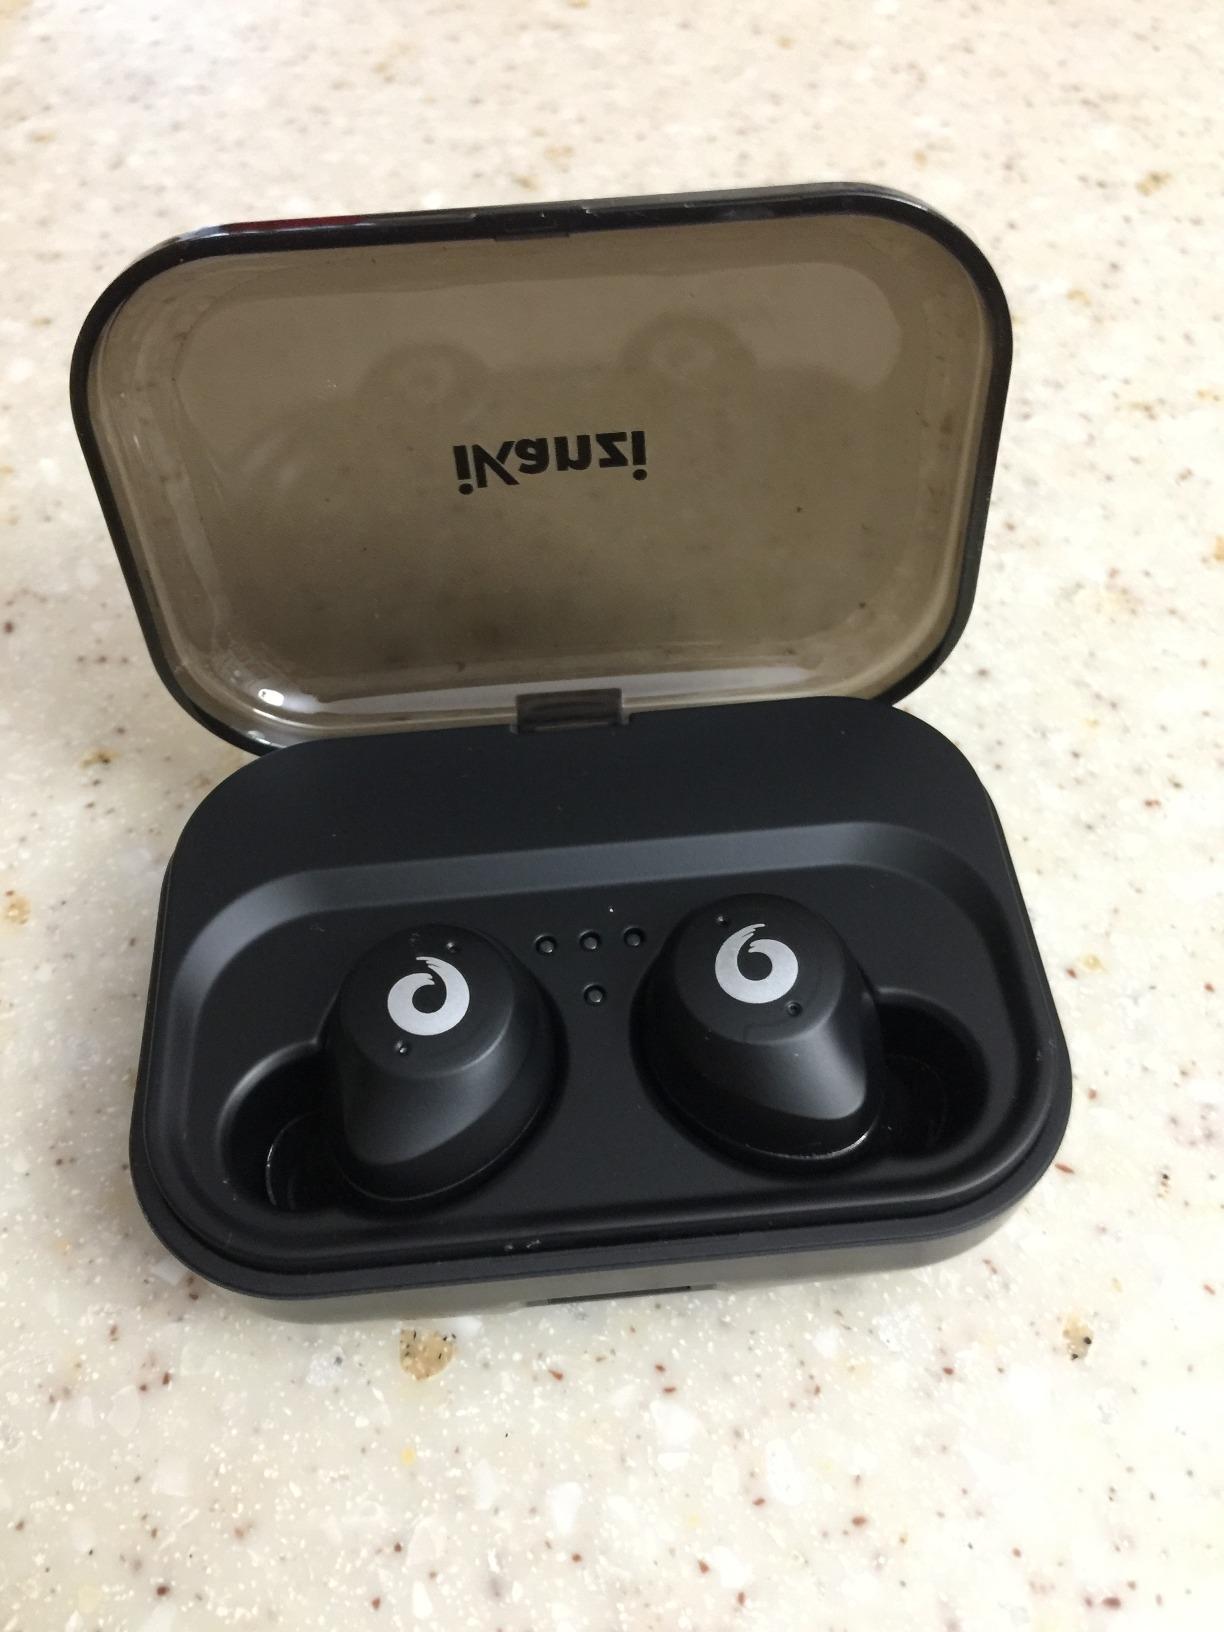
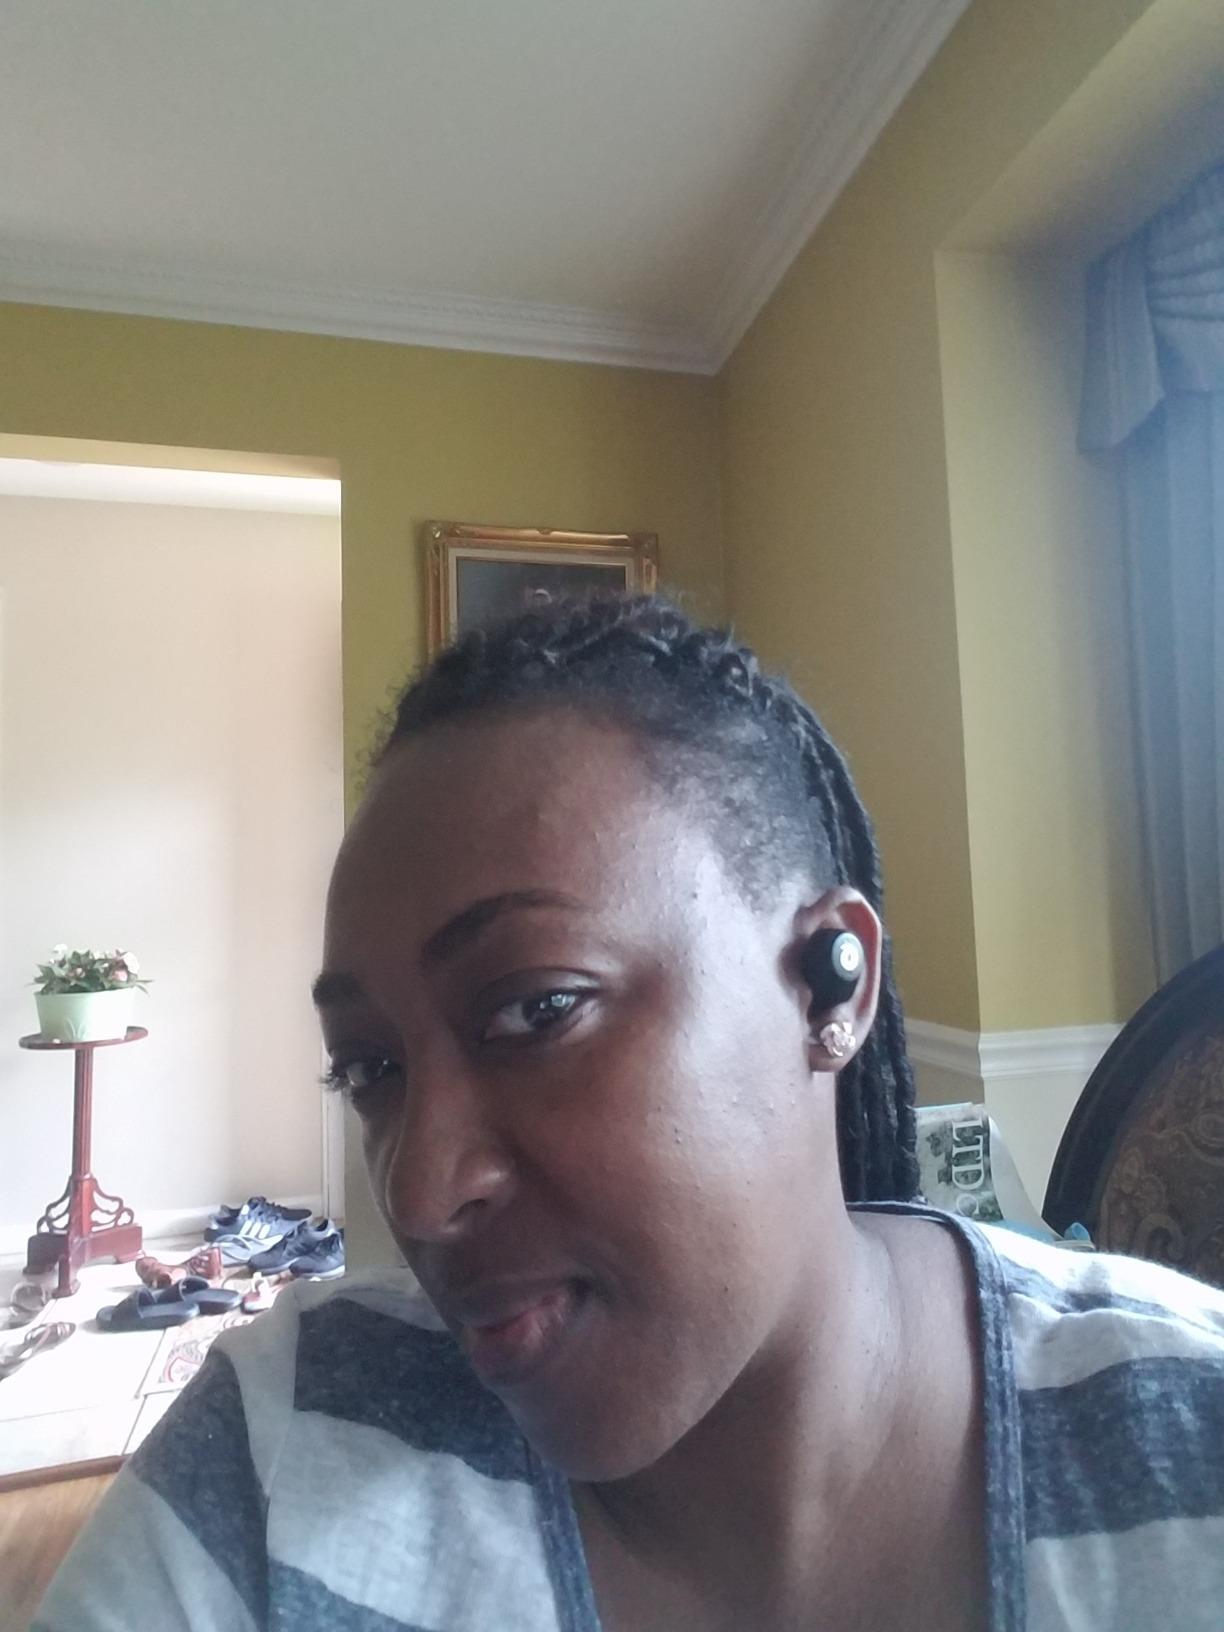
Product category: earbuds
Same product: yes